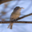
Label: bird